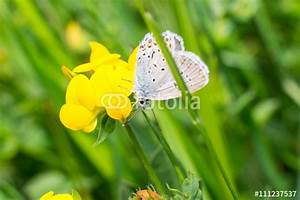
Label: farfalla